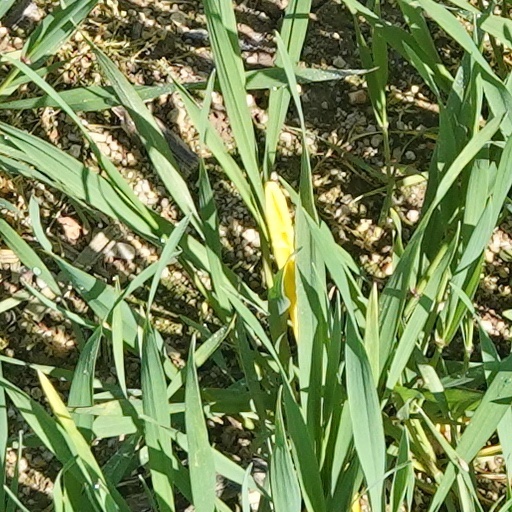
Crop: wheat